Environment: real
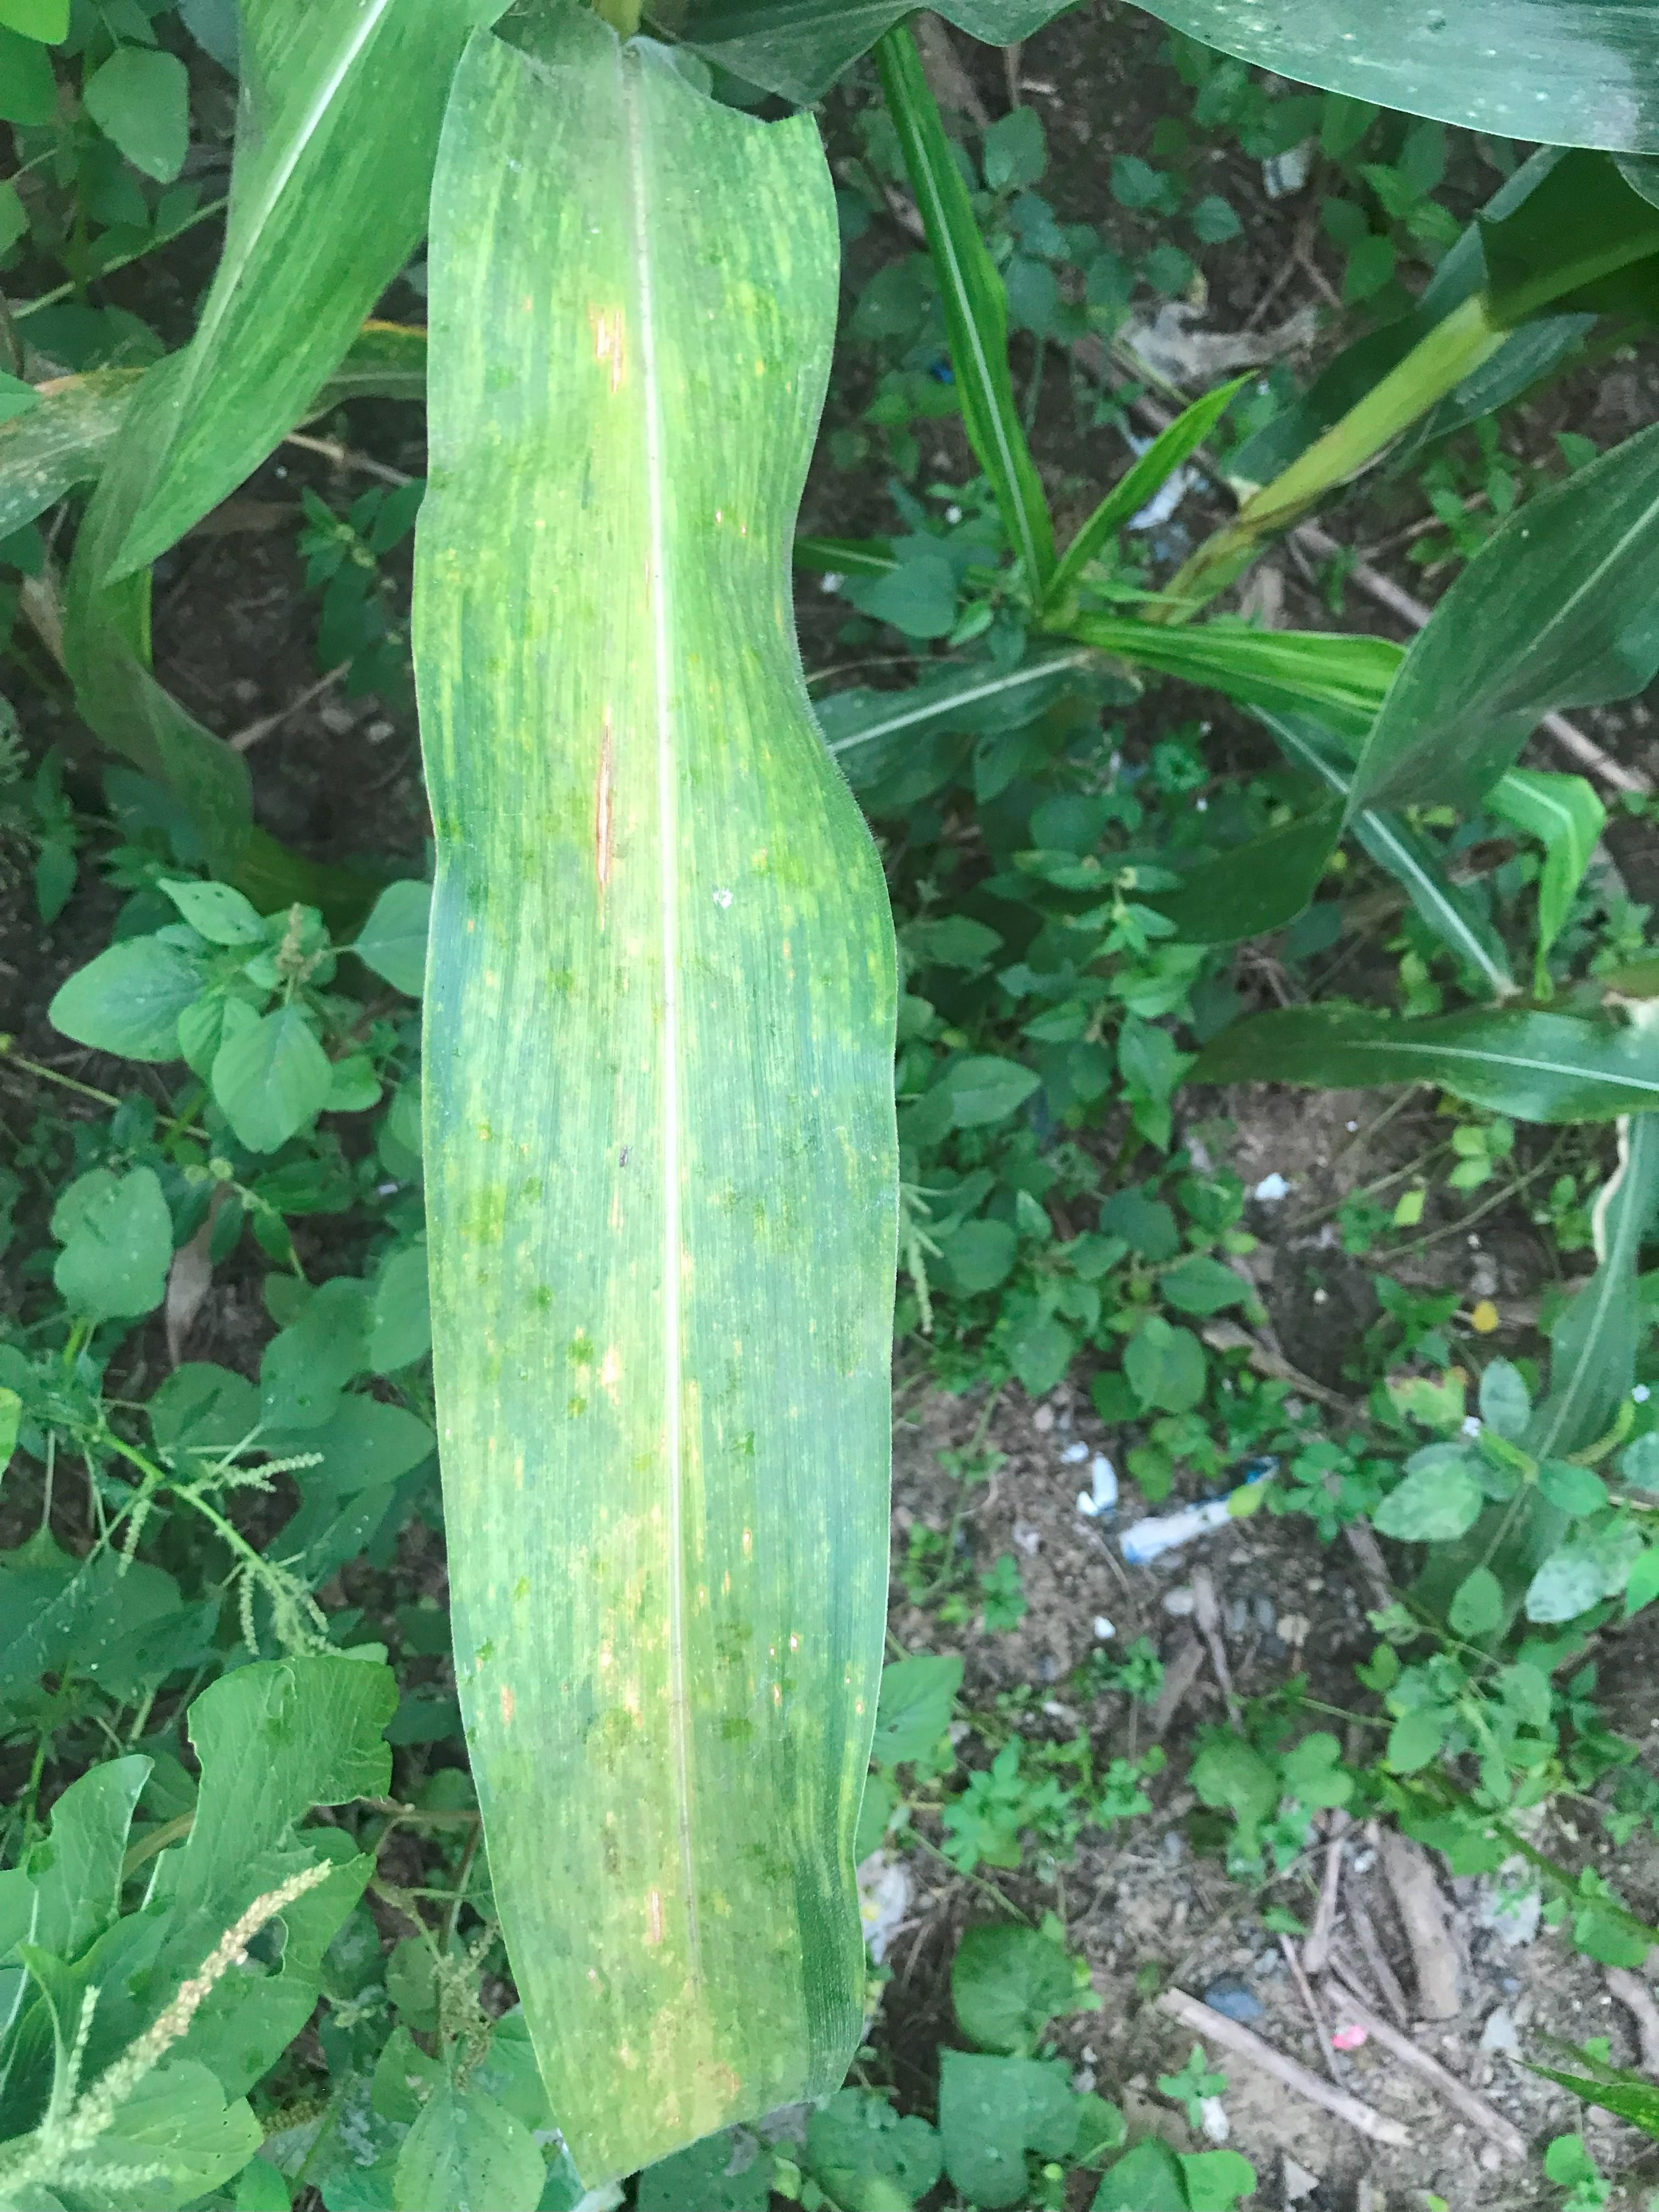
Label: nitrogen_deficiency